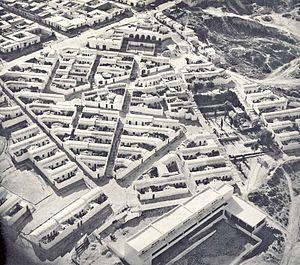
L'urbanisation de la Tunisie peut être comprise de deux façons : l'organisation de l'espace tunisien par la population habitant dans les villes et le processus de croissance de la population urbaine.